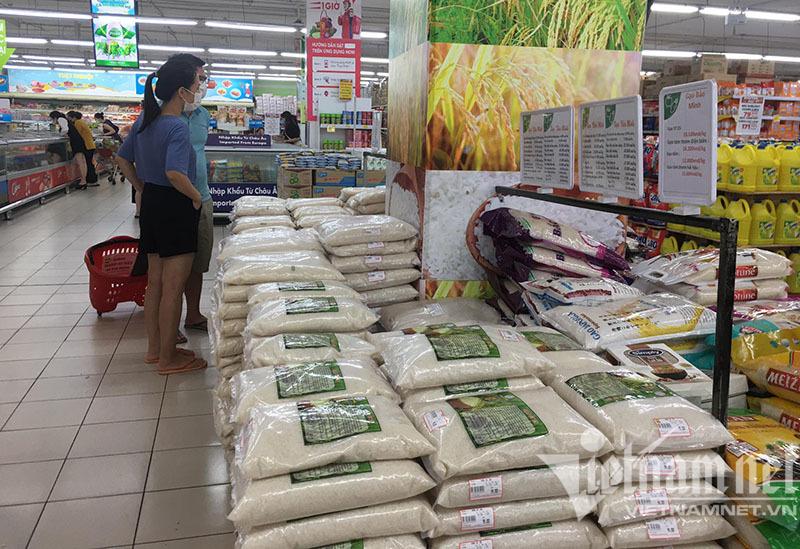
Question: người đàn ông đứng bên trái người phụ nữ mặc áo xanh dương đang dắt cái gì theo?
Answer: ông ấy dắt theo chiếc xe đẩy siêu thị